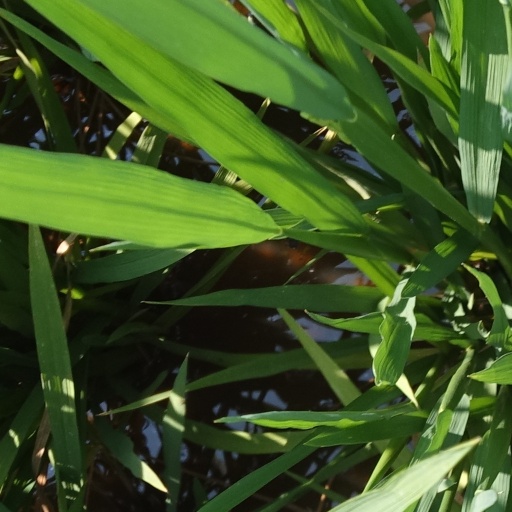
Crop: rice